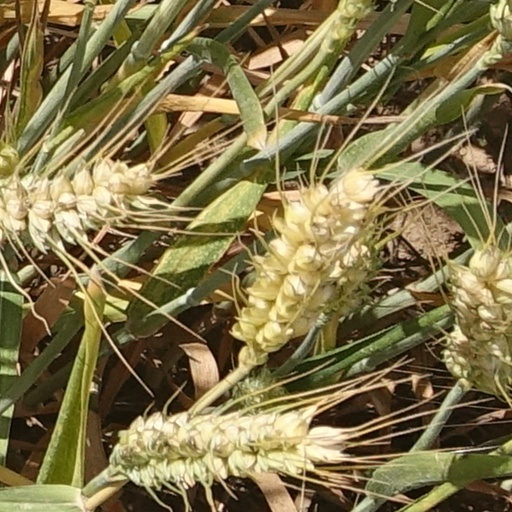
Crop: wheat